Immigrant Nation! The Battle for the Dream

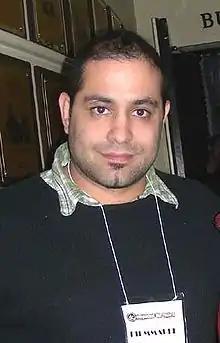
Esaú Meléndez

Immigrant Nation! The Battle for the Dream is a 2010 feature documentary movie by Esaú Meléndez about the immigrant rights movement from 2006 to 2009 and Elvira Arellano's resistance to deportation. It opened on 2010-03-06 in Washington, DC, at the DC Independent Film Festival. The film includes stories of individuals, organizations, activists and community leaders. It includes coverage of anti-immigrant activists, but more coverage of those "united by passion and a concern for justice." This film features the opposition to the controversial HR4437 immigration bill, especially the march to Batavia, Illinois, to decry Speaker Dennis Hastert's blockage of comprehensive immigration reform.